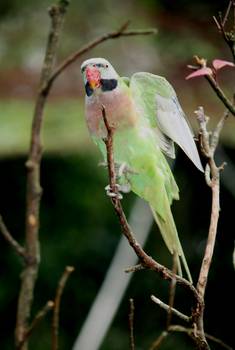
Label: No Watermark